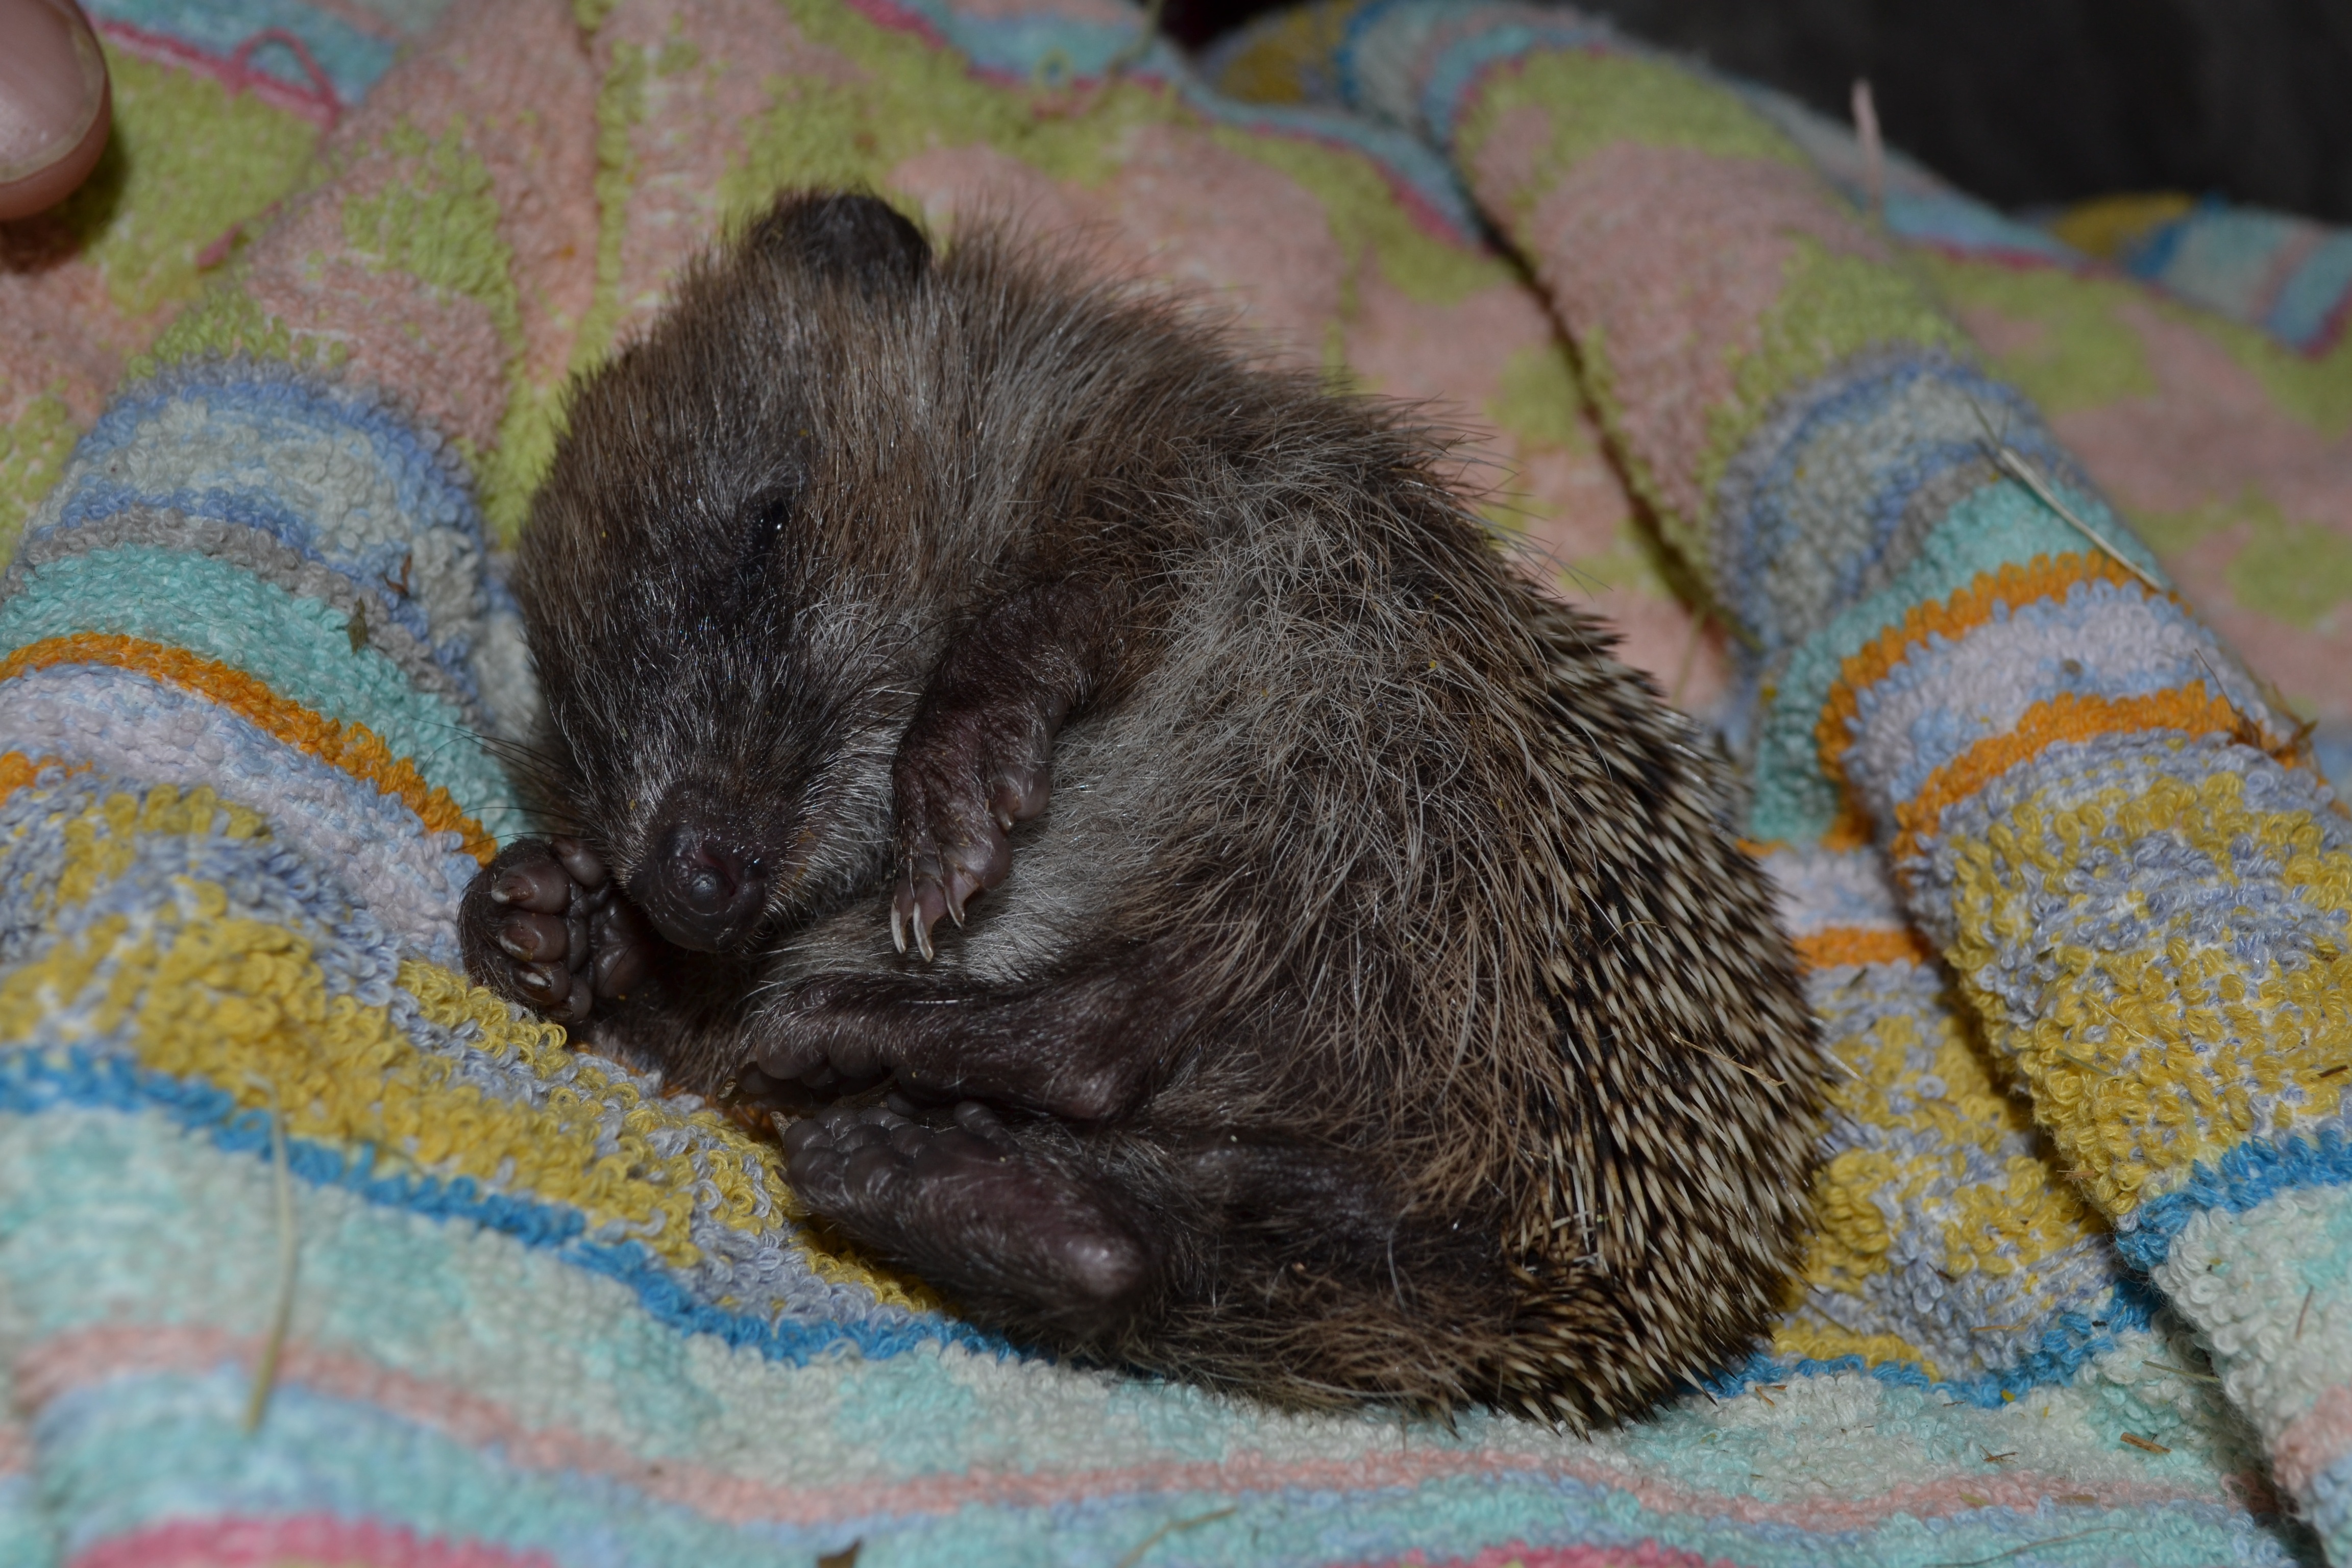
feet, kitten, cat, small, mammal, whiskers, hedgehog, sleepy, needles, vertebrate